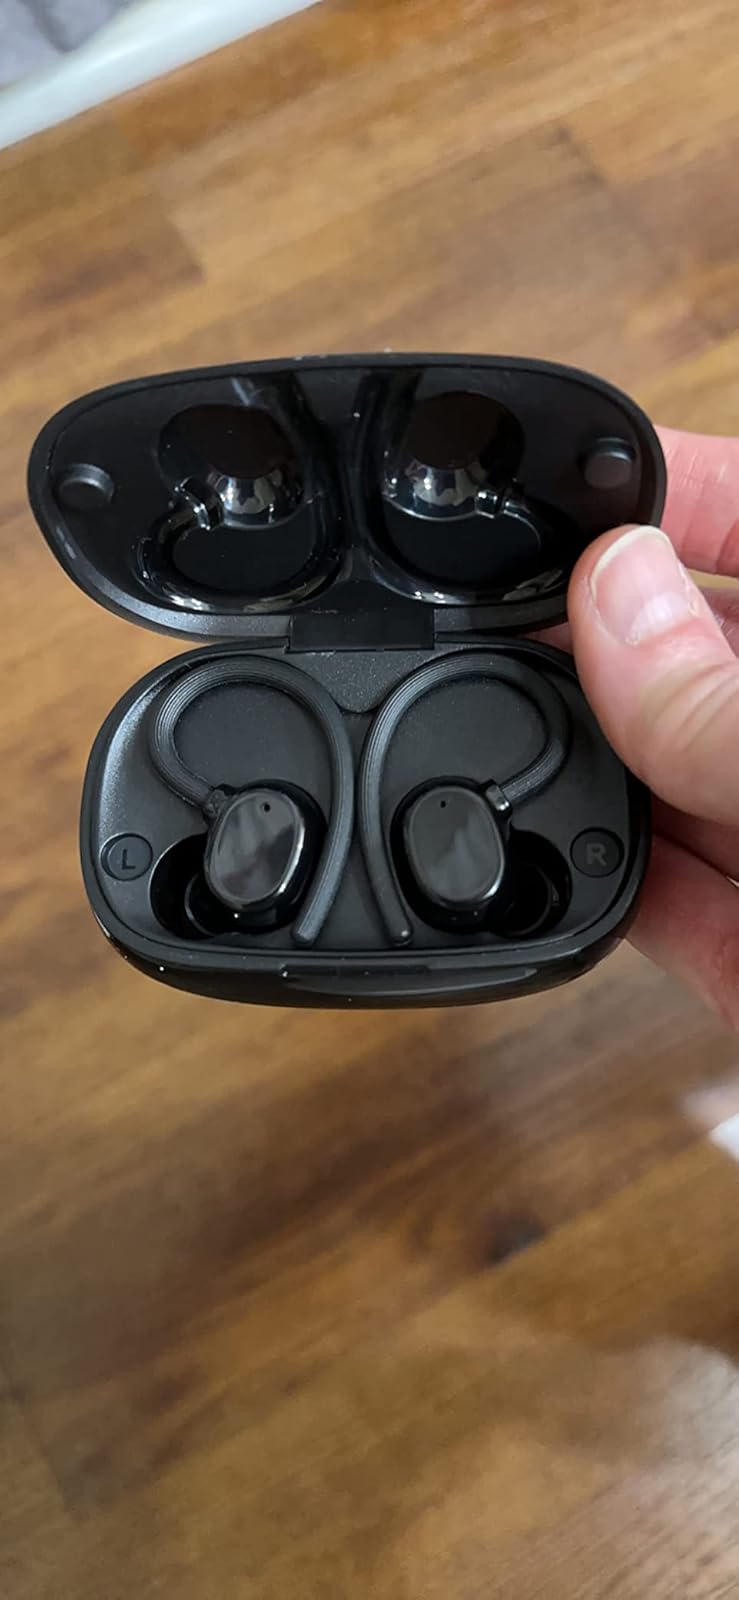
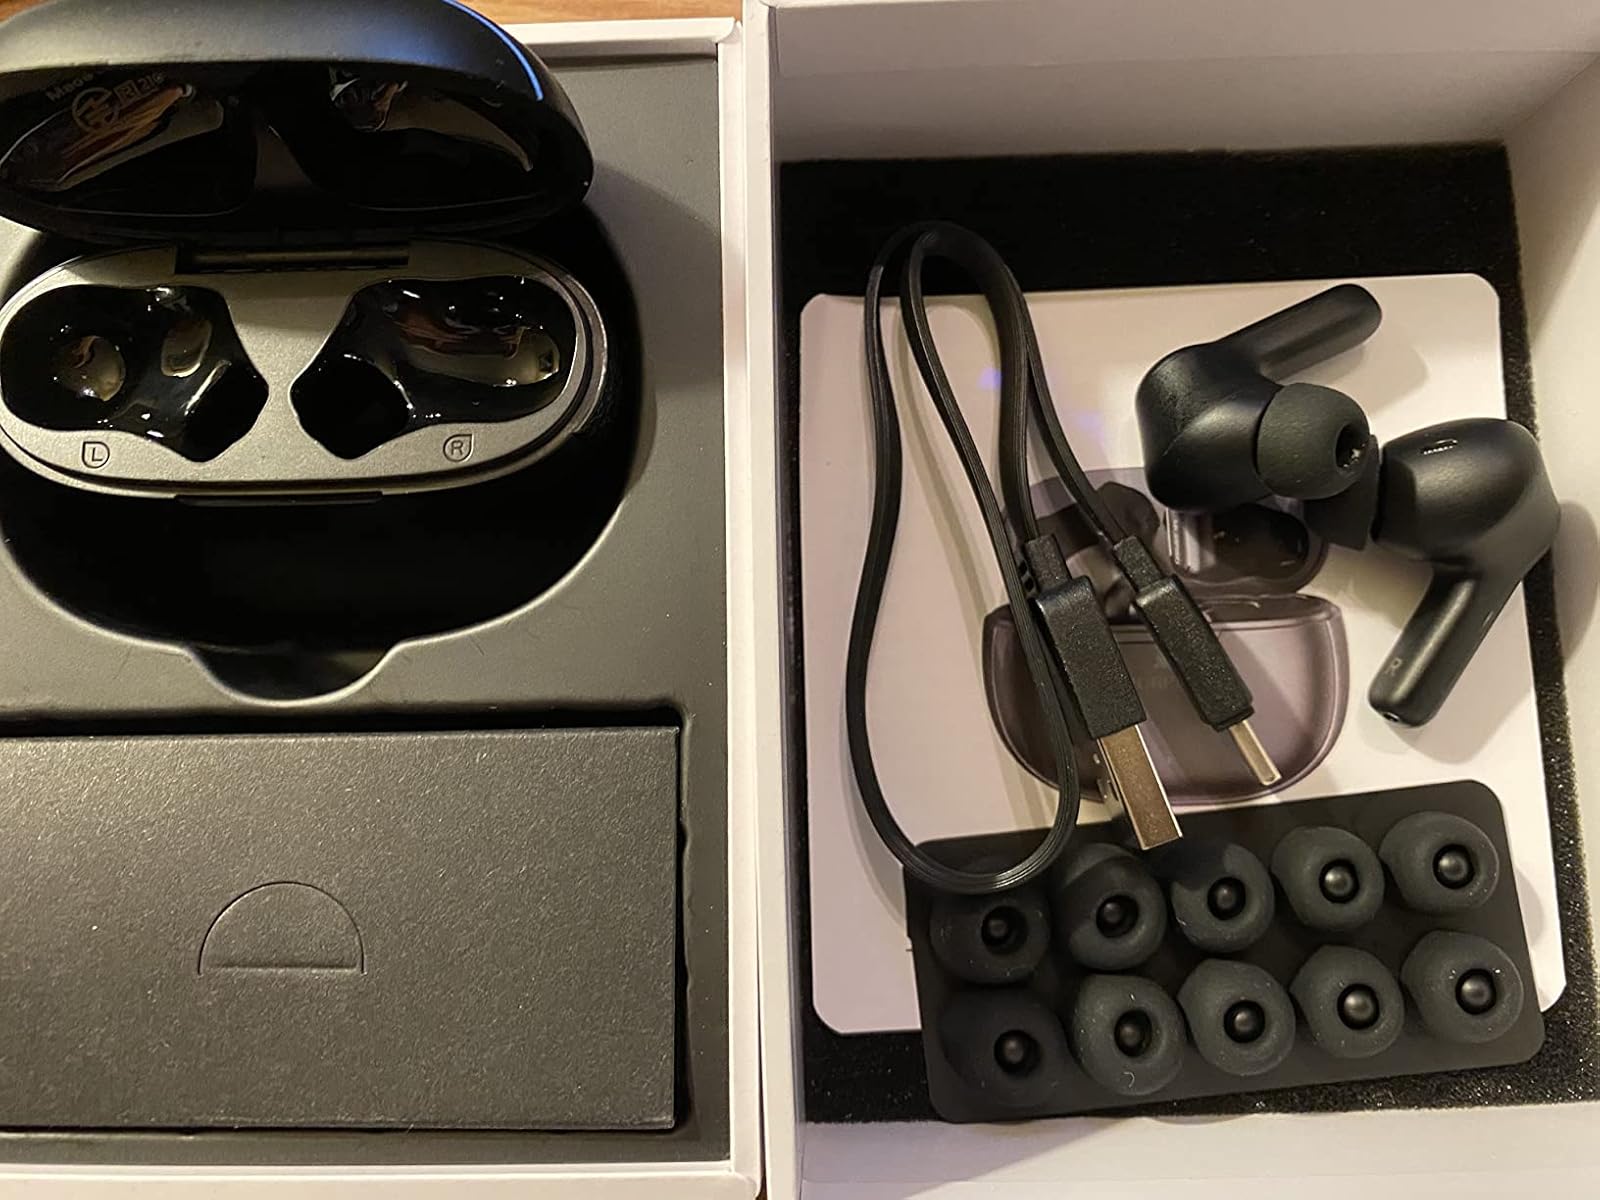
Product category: earbuds
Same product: no